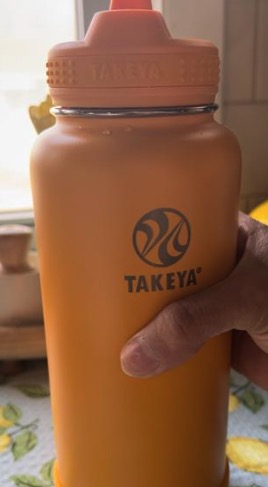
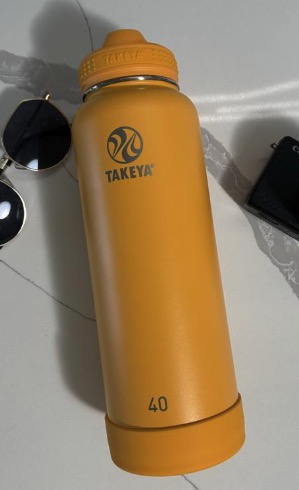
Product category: misc
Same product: yes